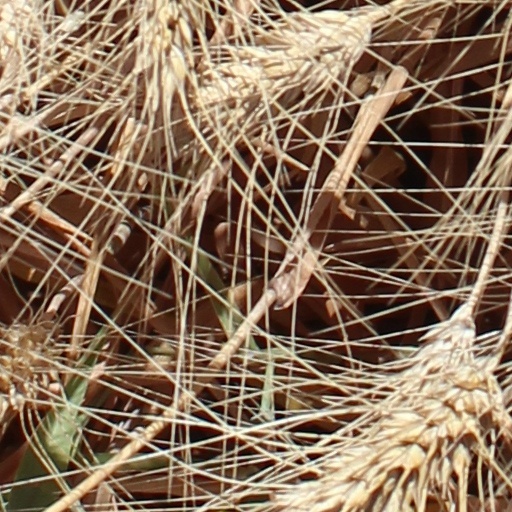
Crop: wheat